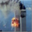
Label: skyscraper